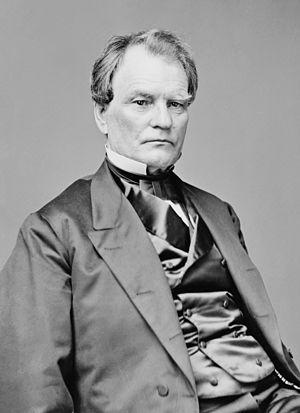
Benjamin Wade, né le 27 octobre 1800 à Springfield et mort le 2 mars 1878 à Jefferson, est un avocat et homme politique américain.